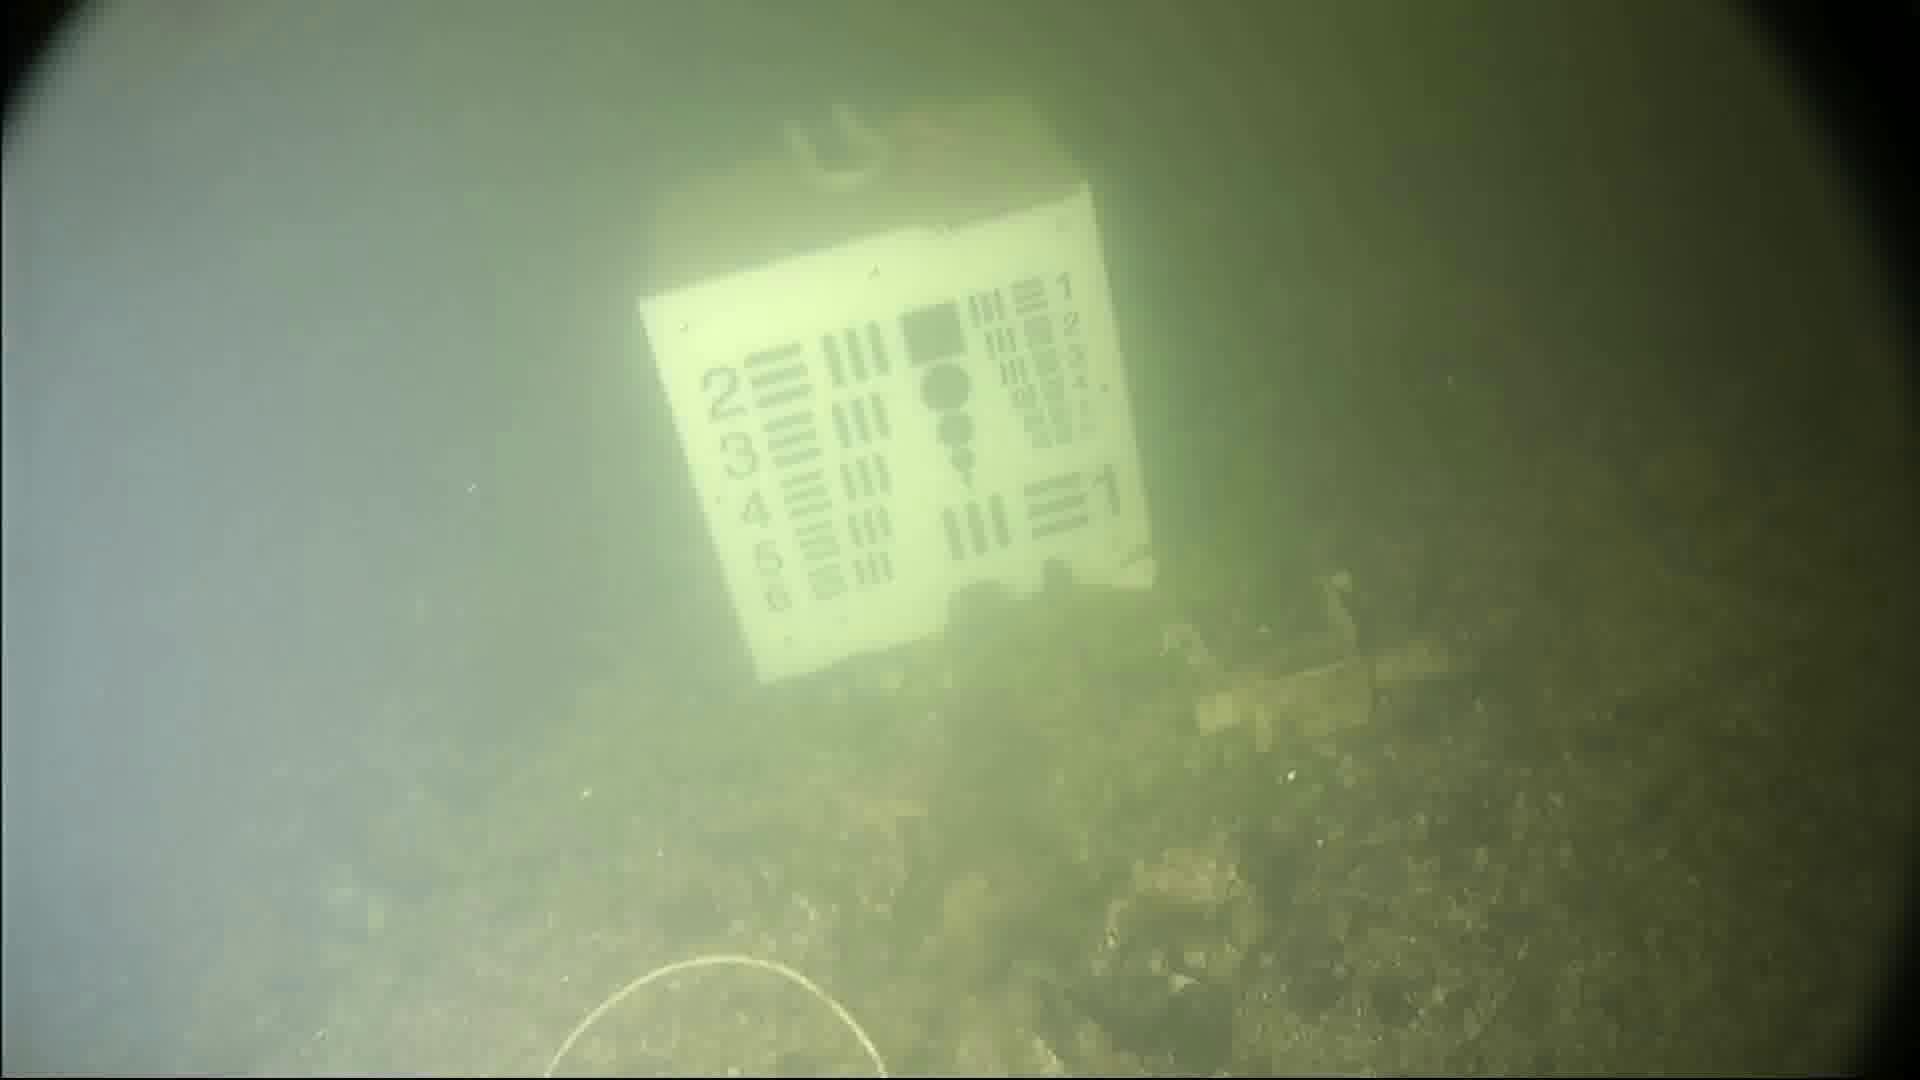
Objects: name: starfish